History of the England cricket team to 1939

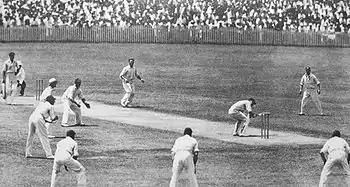
Bill Woodfull evades a Bodyline ball. Note the number of leg-side fielders.

Before the 1932–3 tour to Australia, England had become used to the prolific run-scoring of Don Bradman. The England captain, Surrey's Douglas Jardine chose to develop the already existing leg theory into fast leg theory, or bodyline, as a tactic to stop Bradman. Fast leg theory involved bowling fast balls directly at the batsman's body, and Jardine had two very fast accurate bowlers, Harold Larwood and Bill Voce to bowl them. The batsman would need to defend himself, and if he touched the ball with the bat, he risked being caught by one of a large number of fielders placed on the leg side.